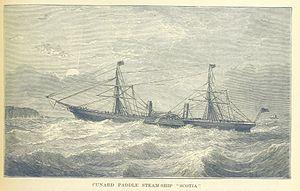
Le RMS Scotia est un paquebot transatlantique lancé en 1862, qui opérait pour la Cunard Line. Il remporte le Ruban bleu en 1863 en réalisant la plus rapide traversée d'est en ouest en 8 jours et 3 heures. Il est le dernier paquebot à utiliser des roues à aubes, et le second plus rapide navire de la Cunard jusqu'en 1874.